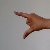
The image shows a hand gesture representing the letter 'Z' in Indian Sign Language.